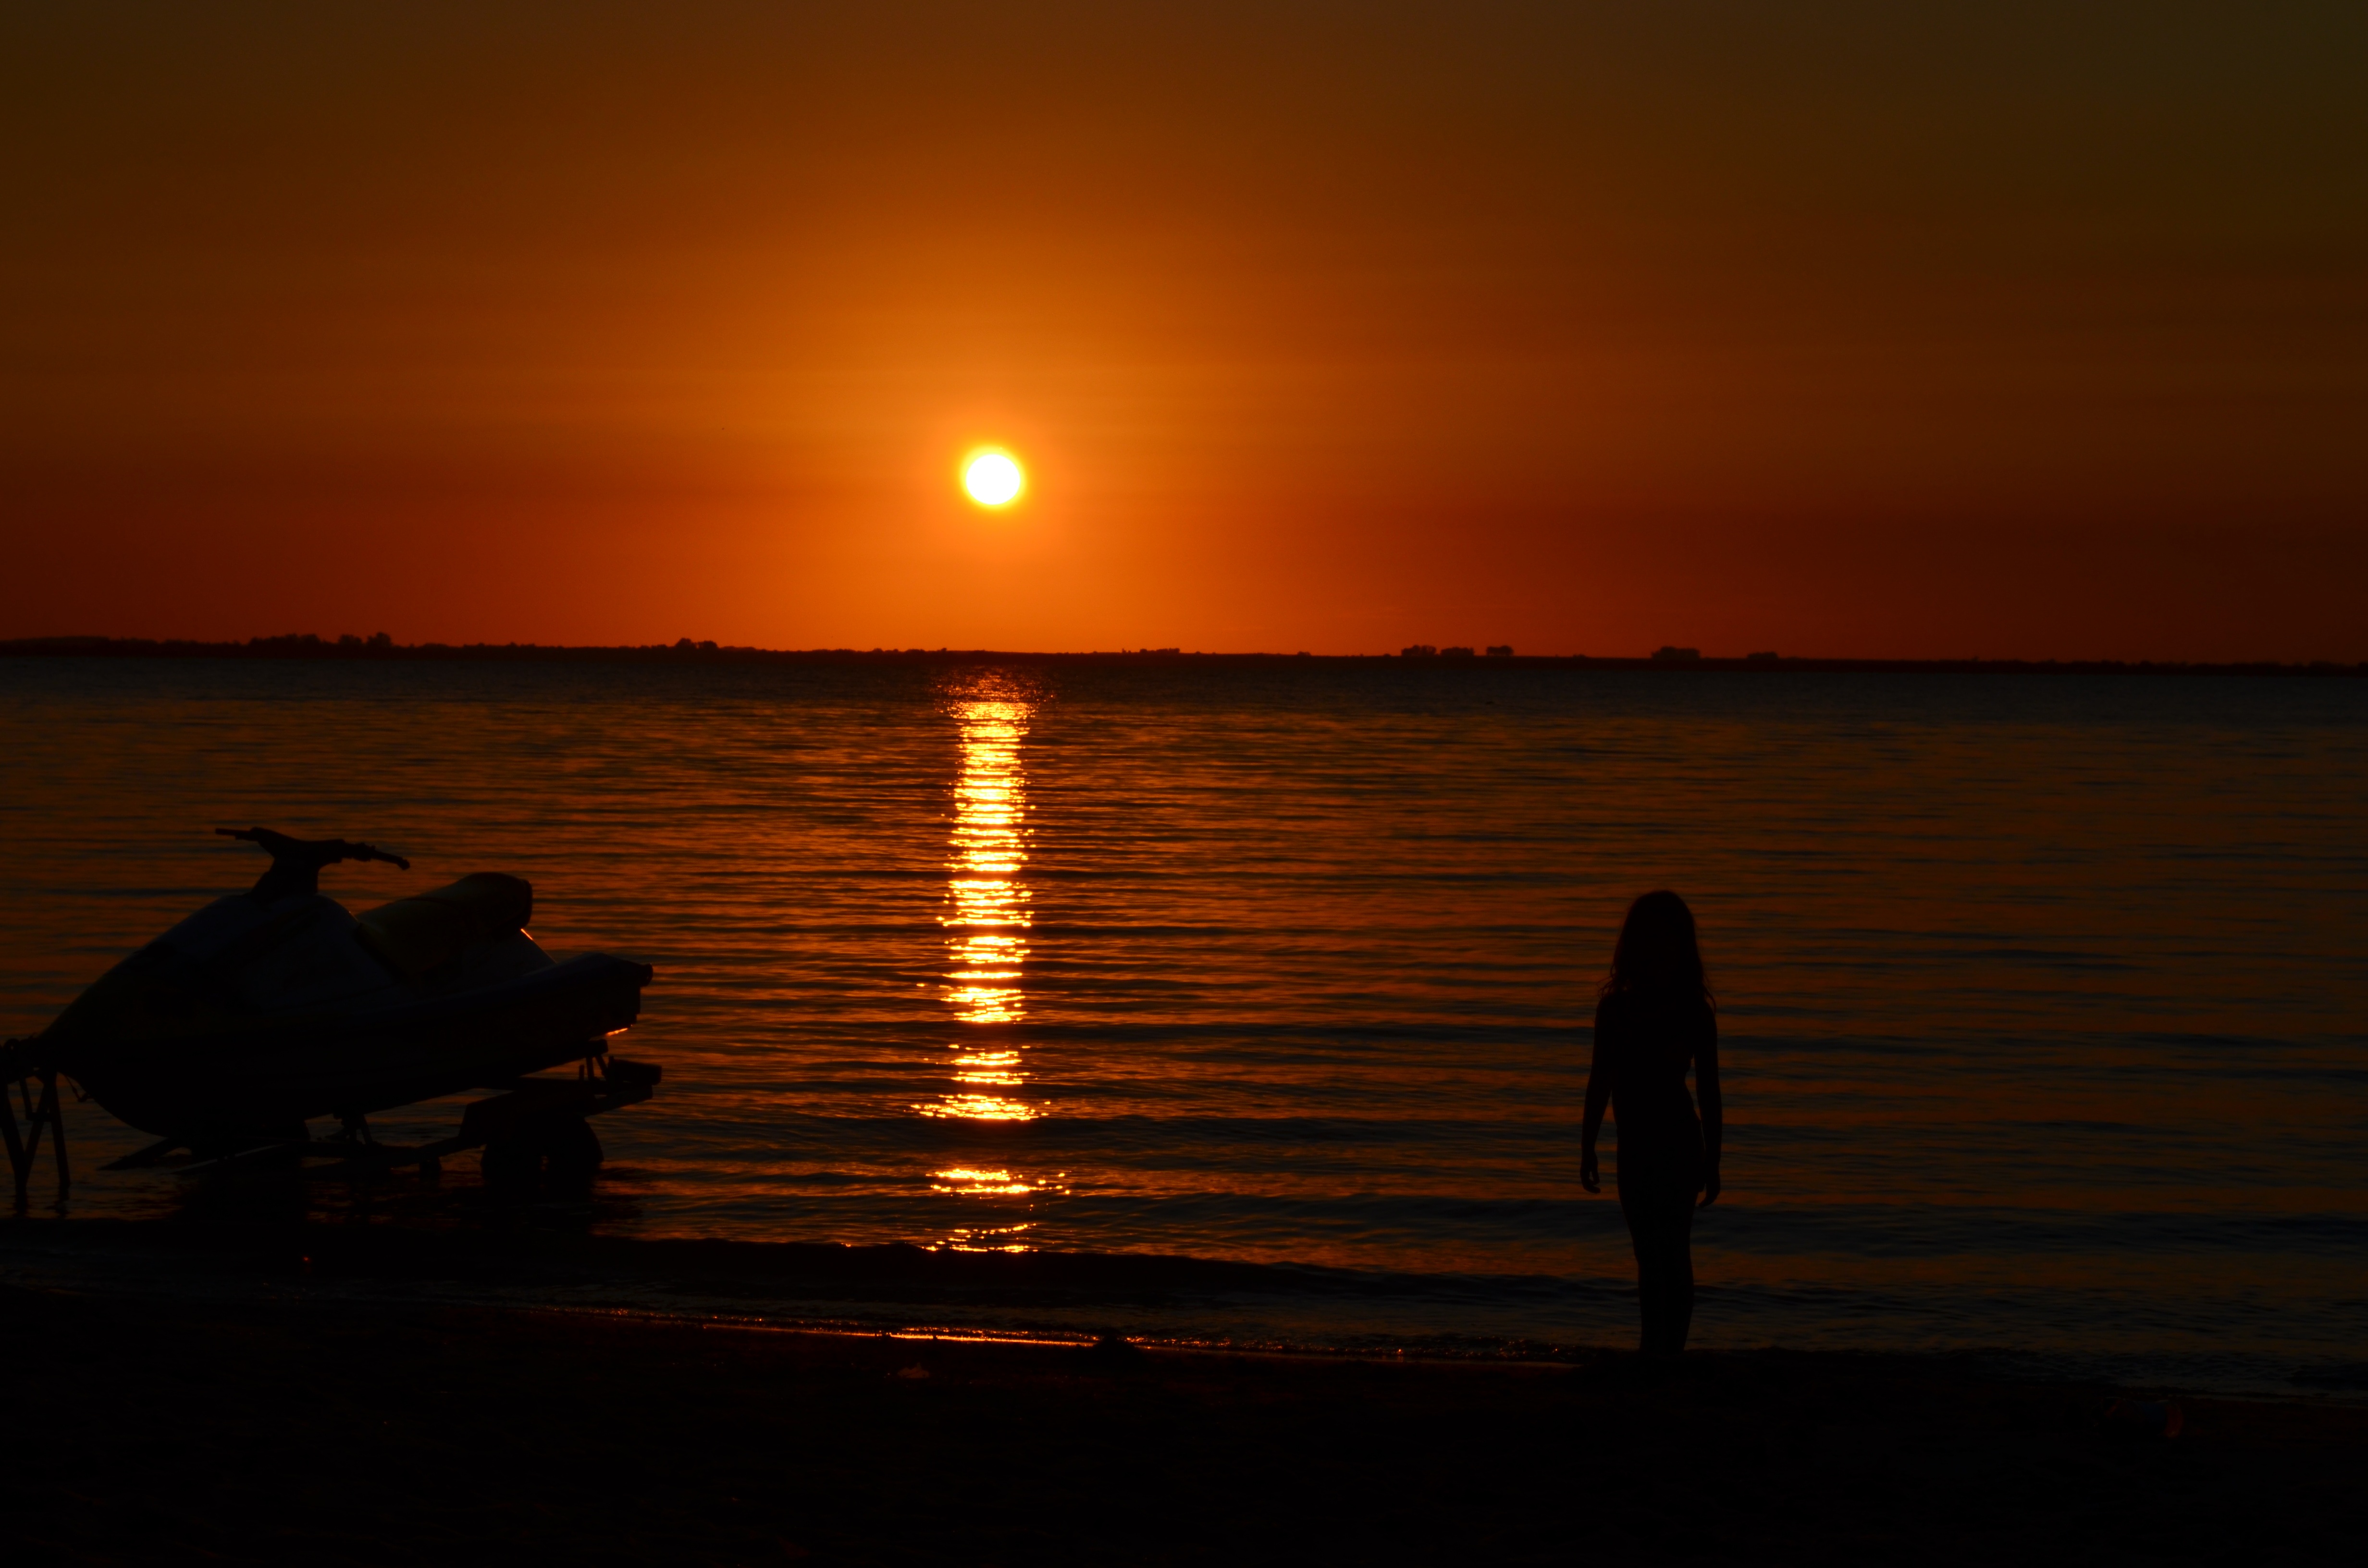
landscape, sea, coast, ocean, horizon, sun, sunrise, sunset, sunlight, morning, wave, dawn, dusk, evening, reflection, background image, clouds, afterglow, dark clouds